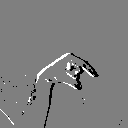
ASL letter: q